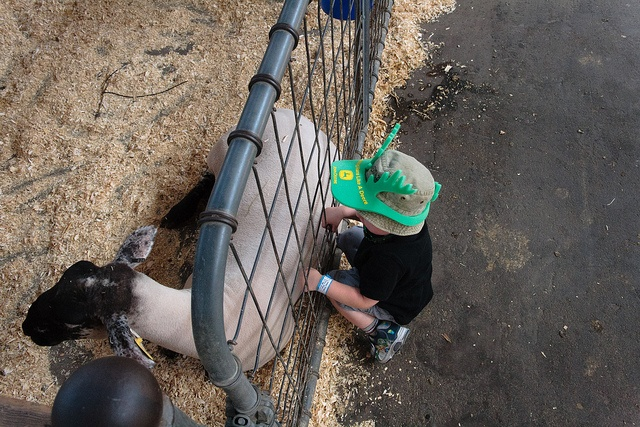
A young boy petting a sheep through a gate.
A little child sitting next to a goat behind a fence.
The child is looking at an animal behind a fence.
A boy viewing a sheep against a fence of a pin.
A young child looking at a sheep through the gate.